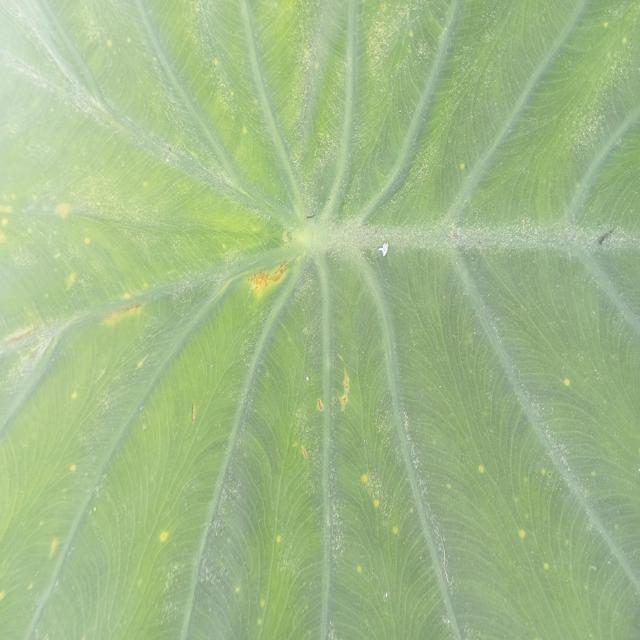
Label: Early_Blight